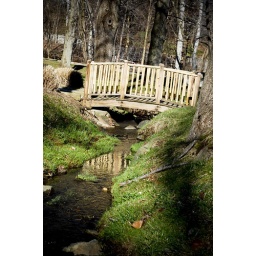
bridge over ________ water